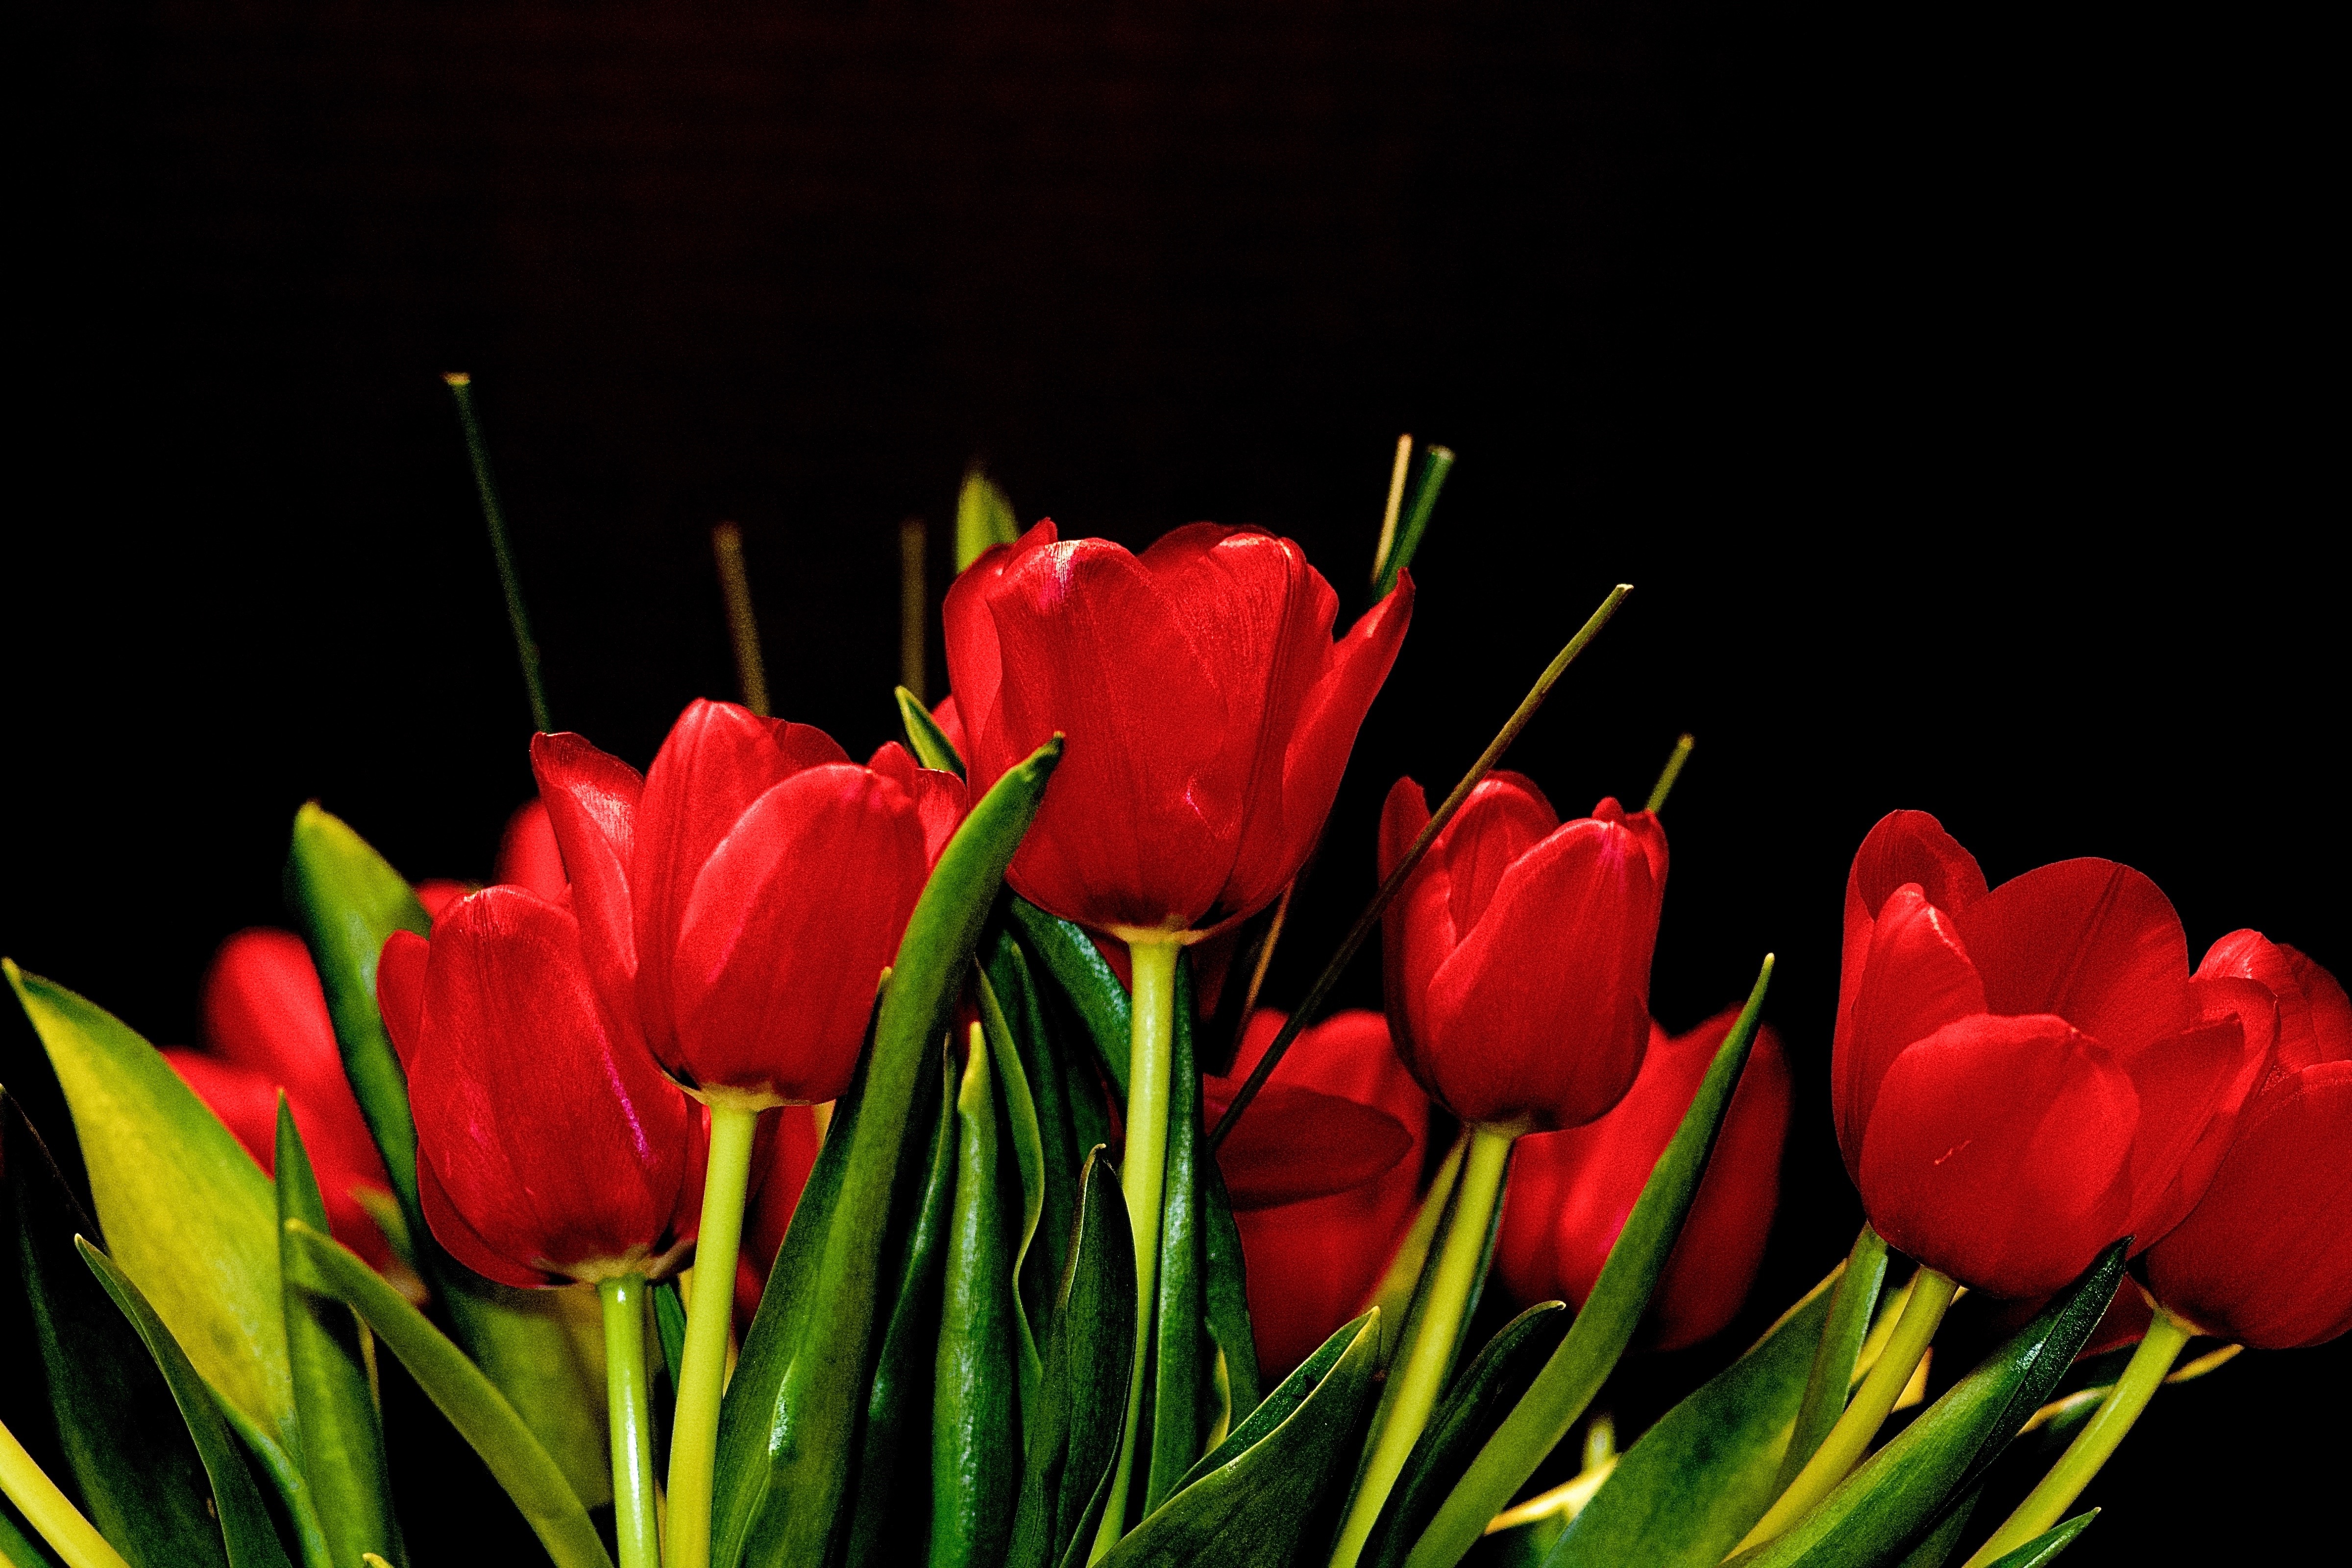
nature, plant, flower, petal, tulip, red, flora, flowers, tulips, floristry, macro photography, flowering plant, lily family, plant stem, land plant